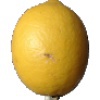
Label: lemon